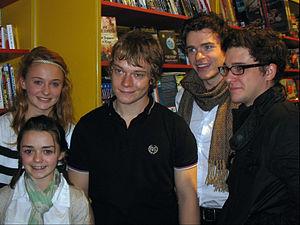
Alfie Allen né le 11 septembre 1986 dans le quartier londonien d'Hammersmith, est un acteur anglais principalement connu pour son rôle de Theon Greyjoy, dans la série télévisée Game of Thrones.
Maisie Williams [ˈmeɪzi ˈwɪljəms], née le 15 avril 1997 à Bristol, est une actrice britannique.